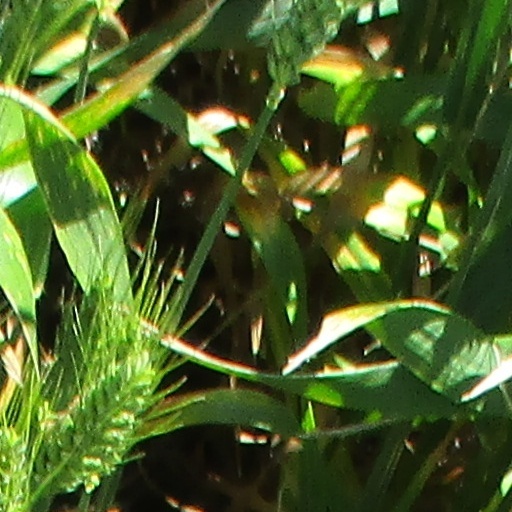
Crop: wheat